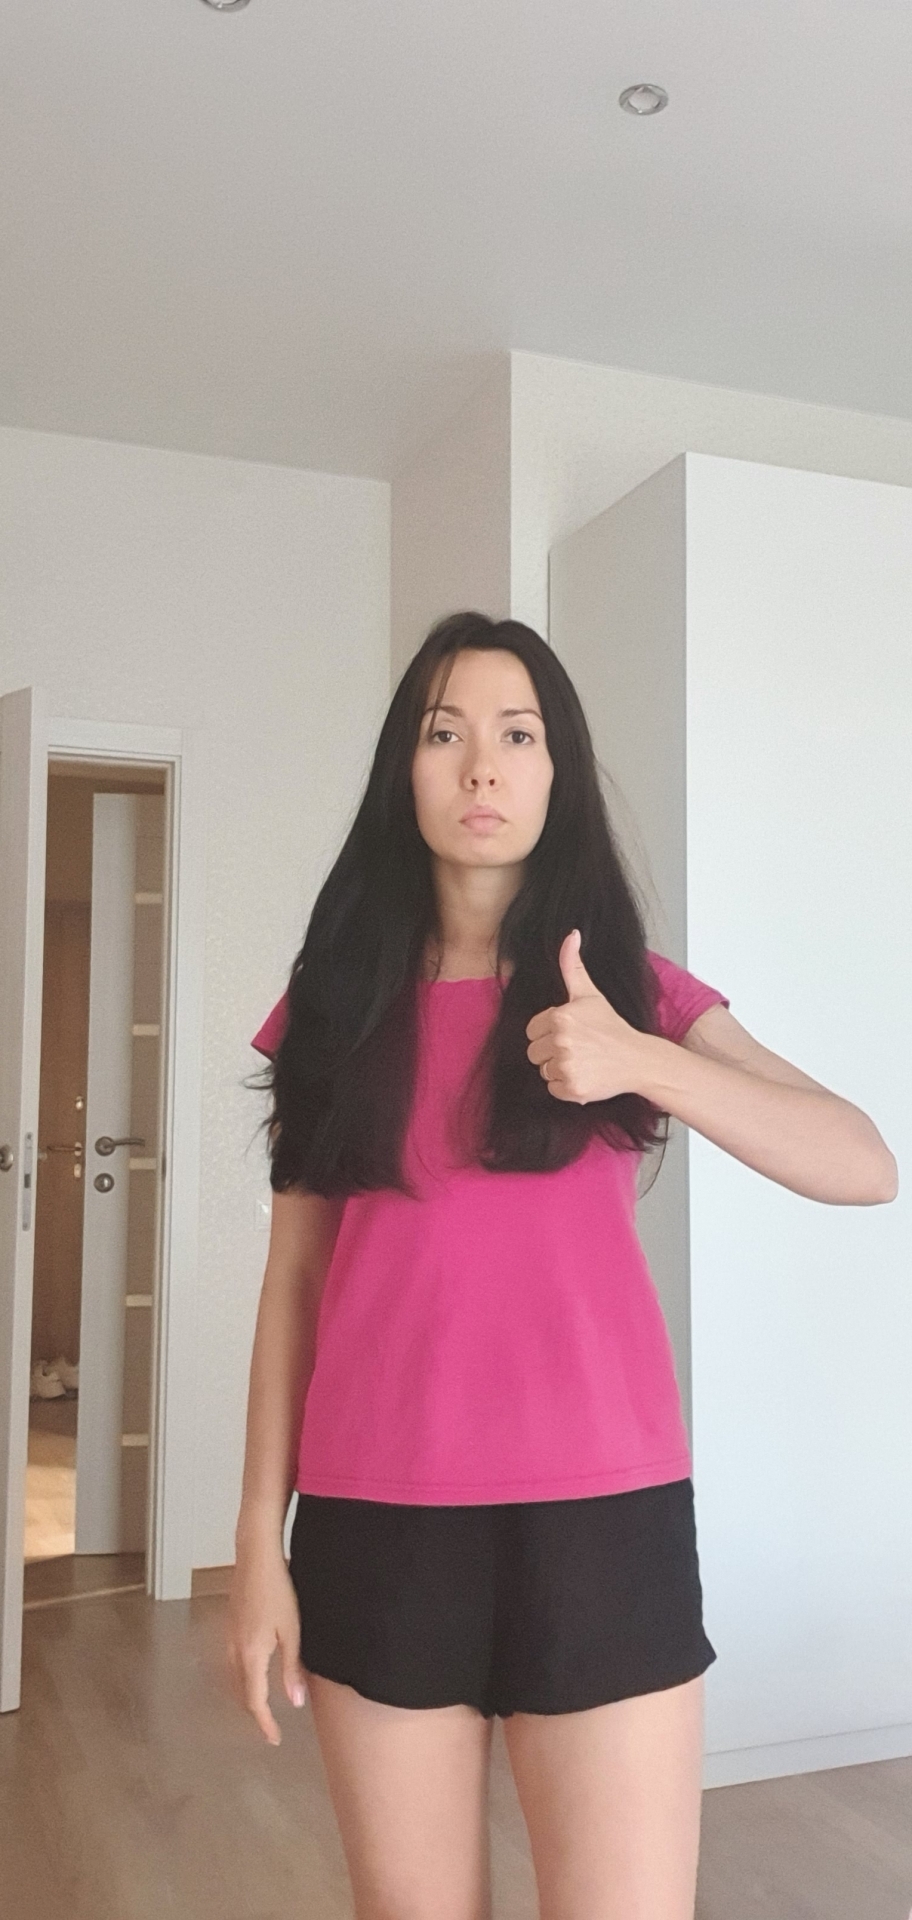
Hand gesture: like